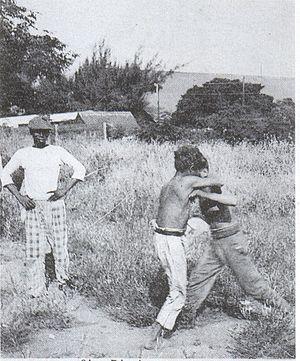
carte postale datant de 1905, cliché de Hibon, collection Angelin
La croche est un sport de combat originaire de l'île de La Réunion, un département d'outre-mer français dans l'océan Indien.